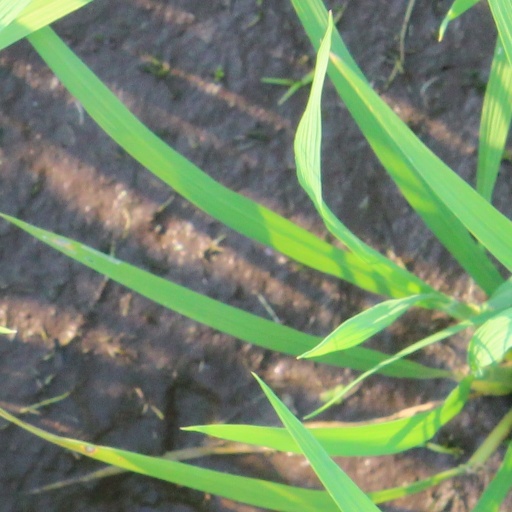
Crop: rice